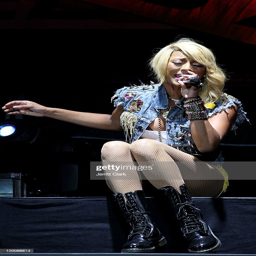
pop artist performs during the tour .